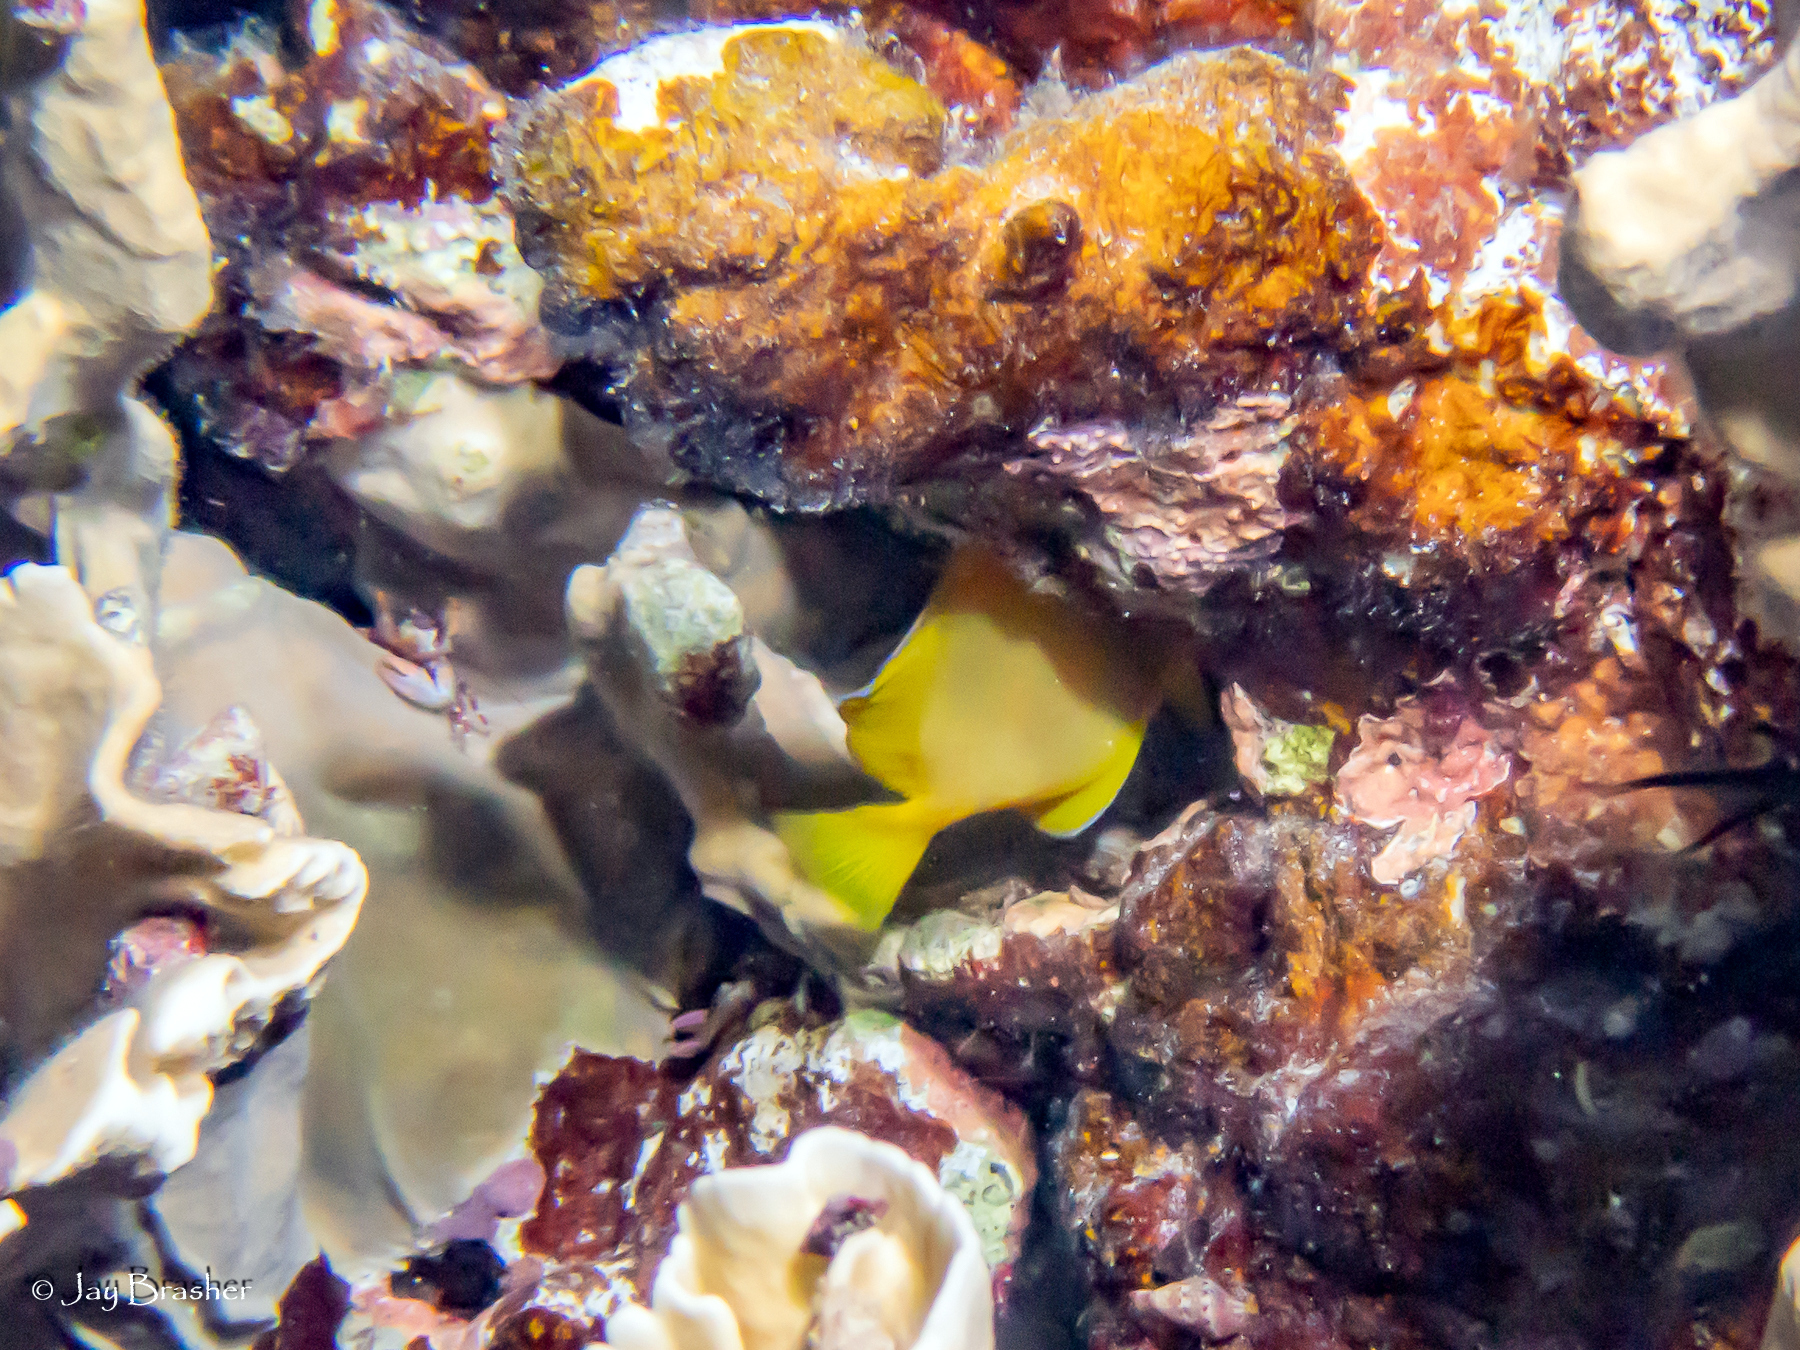
Acanthurus coeruleus (Atlantic Blue Tang)